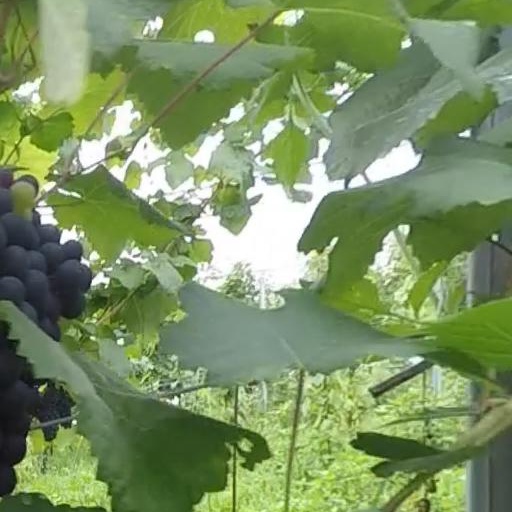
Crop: grape